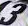
Number: 3